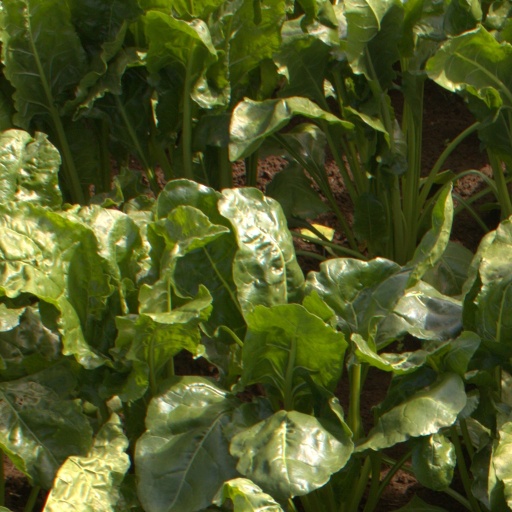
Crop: sugar beet